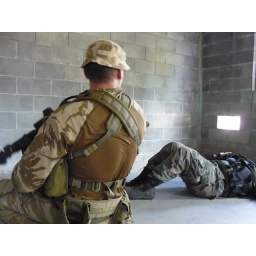
No shit! There I was...crouched against the wall while BBs are spraying through every window and door.